Cox model engine

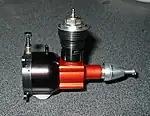
Cox Venom with Galbreath/Nelson Head

The Space Hopper was Cox's first attempt at a beam mount high performance reed valve engine plus the first steps towards their greatest engine, the Tee Dee series. The engine was basically like the Thermal Hopper was to a Space Bug. That is a Babe Bee without a tank, but a venturi and needle valve relying on an external fuel tank. The engine looks similar to the Sportsman engine with a machined aluminum crankcase and rear induction via a reed valve with the needle valve assembly and venturi similar in appearance to the later Tee Dee series. This engine was short lived and made way for the Tee Dee in 1960. Due to their similarities to the Tee Dee that followed some of the parts crossed over from this engine to the Tee Dee. They look very retro and due to their apparent rareness are worth around 200 US dollars in 2008.